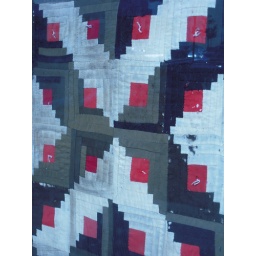
There's a art gallery on Market street that had this hanging in their window as part of an art display.